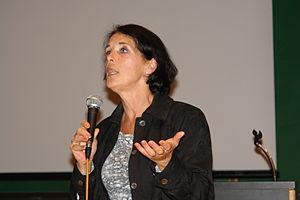
Lois Marie Gibbs, née le 25 juin 1951, est une militante écologiste américaine.